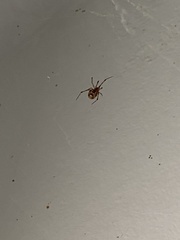
Species: Parasteatoda_tepidariorum